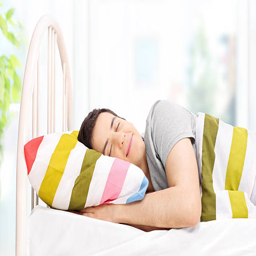
studio shot of a carefree man sleeping in bed